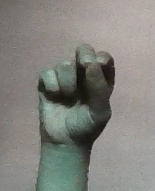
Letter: gaaf